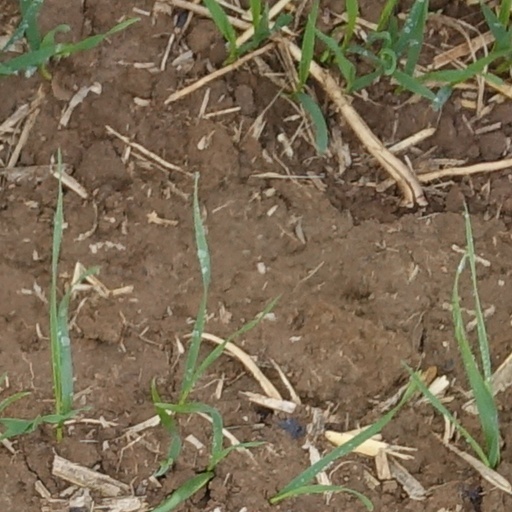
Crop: wheat